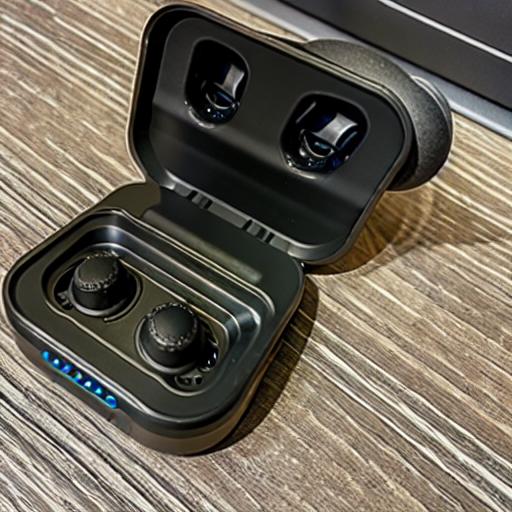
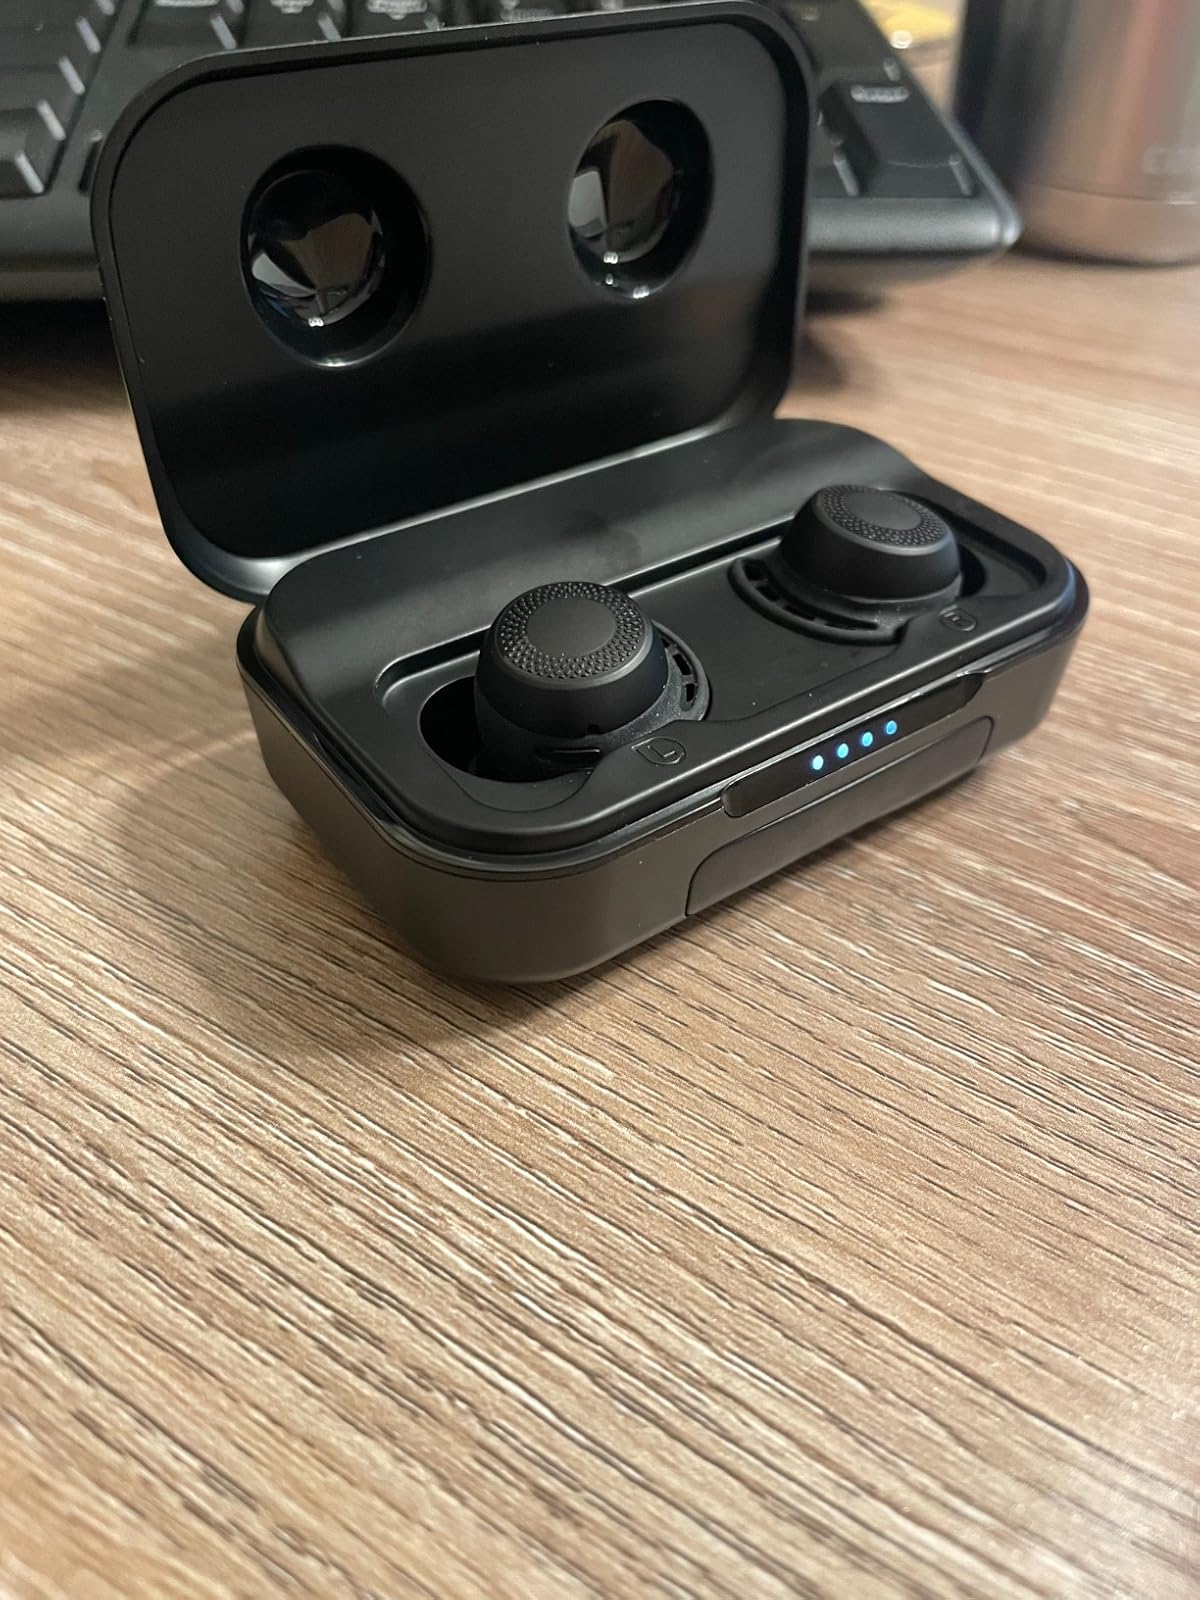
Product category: earbuds
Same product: no